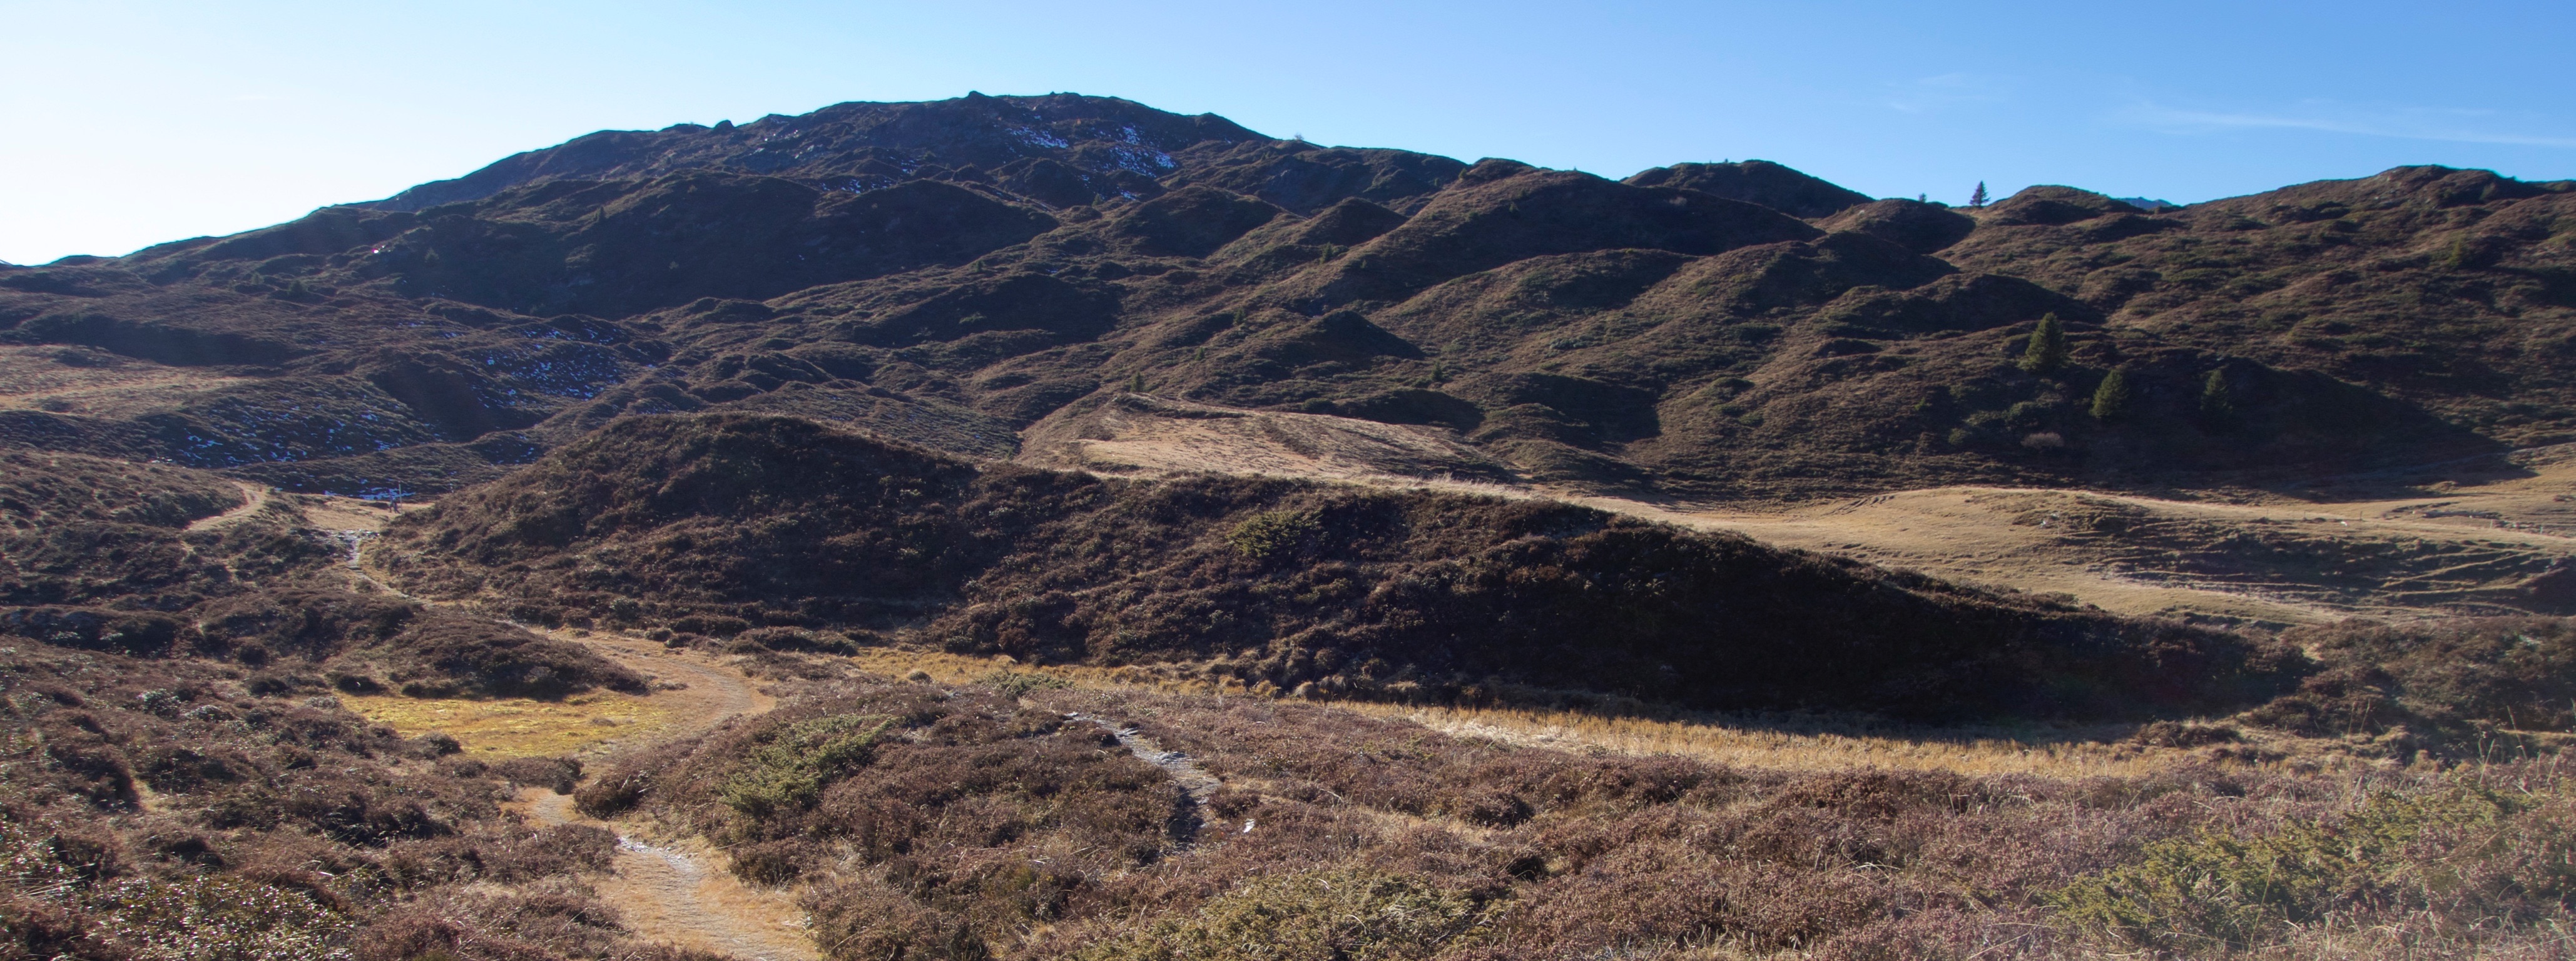
landscape, wilderness, mountain, trail, prairie, hill, valley, panorama, soil, ridge, plain, geology, grassland, badlands, plateau, fell, ecosystem, wadi, butte, steppe, natural environment, geographical feature, mountainous landforms, geological phenomenon